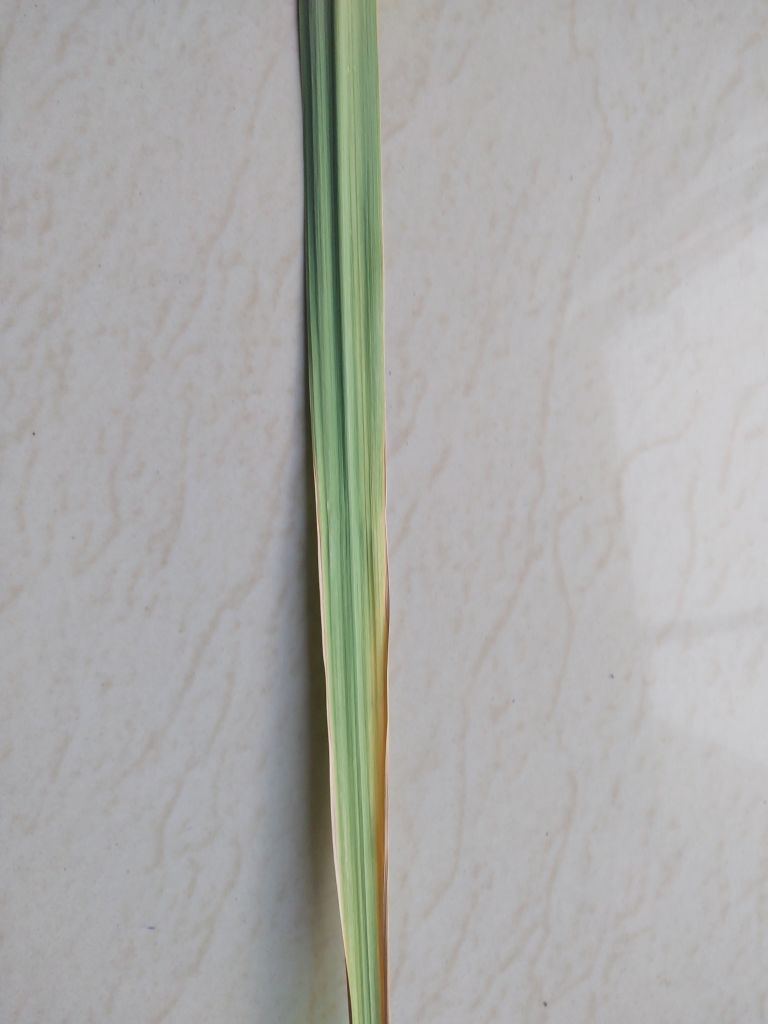
Label: Banded Chlorosis